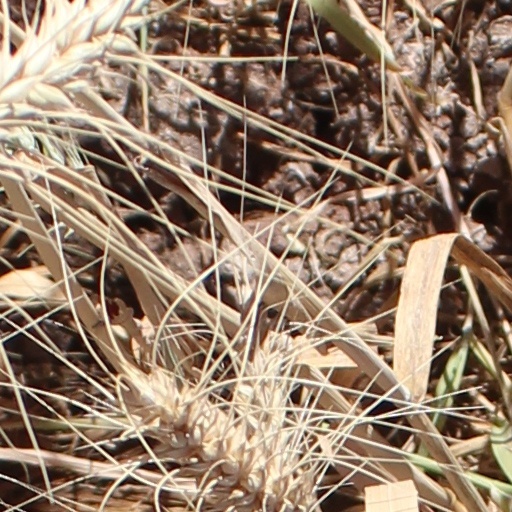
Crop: wheat